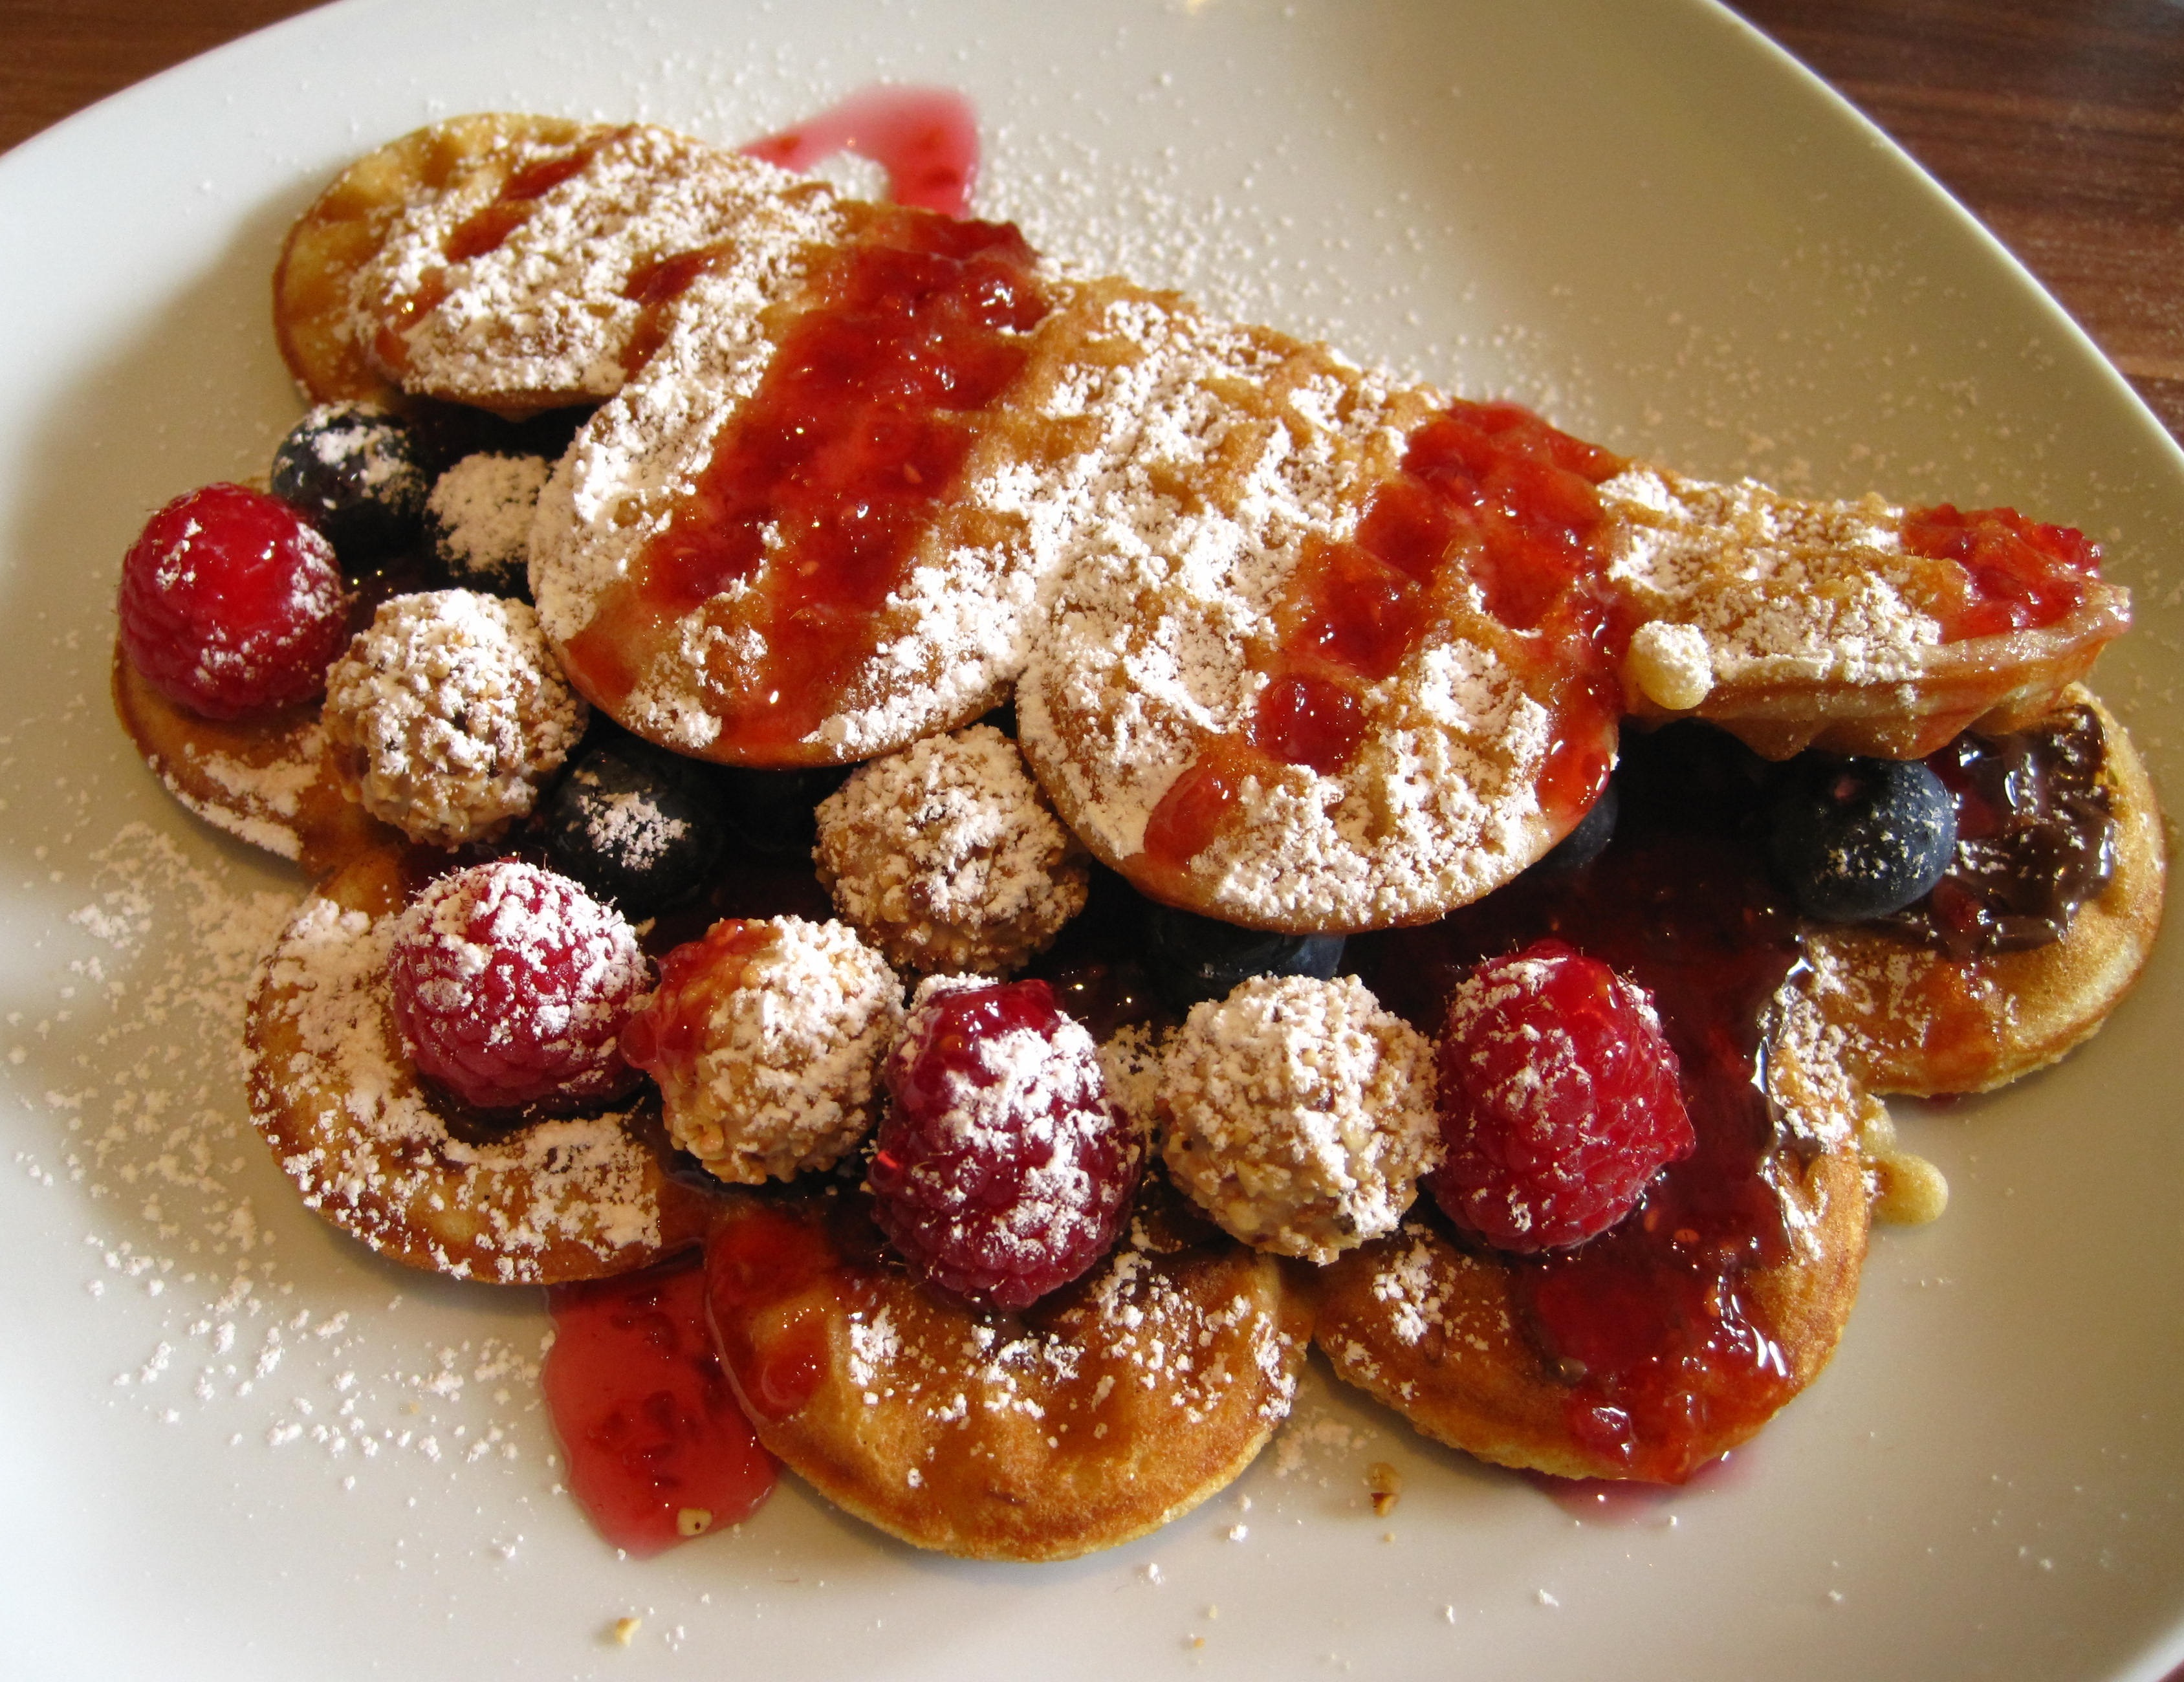
plant, fruit, sweet, ripe, dish, meal, food, produce, breakfast, healthy, dessert, eat, waffle, cuisine, delicious, pancake, sweet dish, pastries, icing sugar, nutrition, blueberries, raspberries, fruits, vitamins, giotto, land plant, belgian waffle